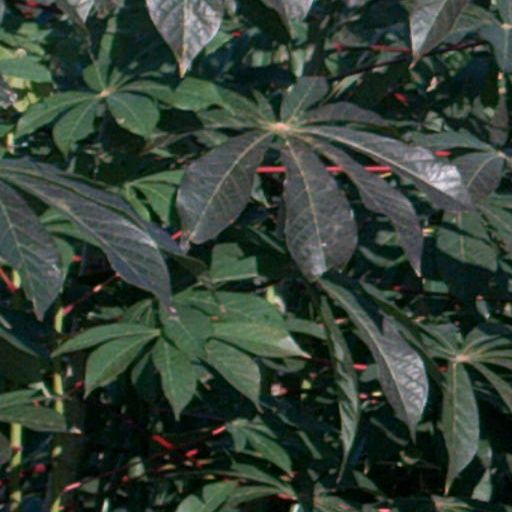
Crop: cassava